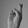
ASL letter: R